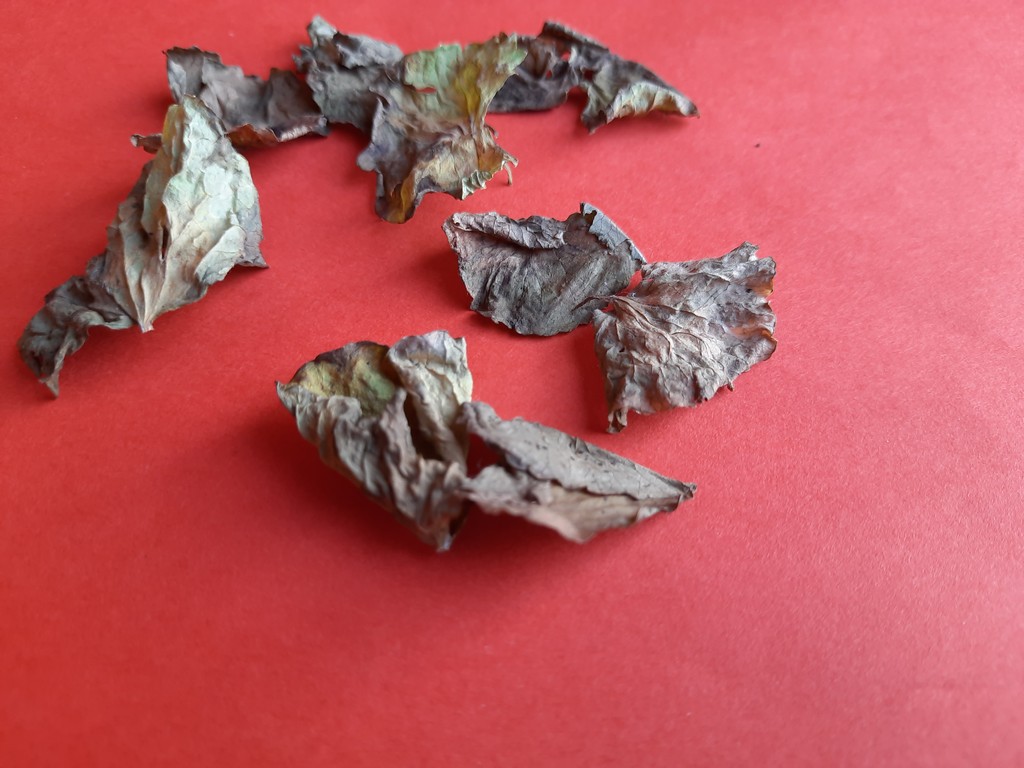
Label: Dried